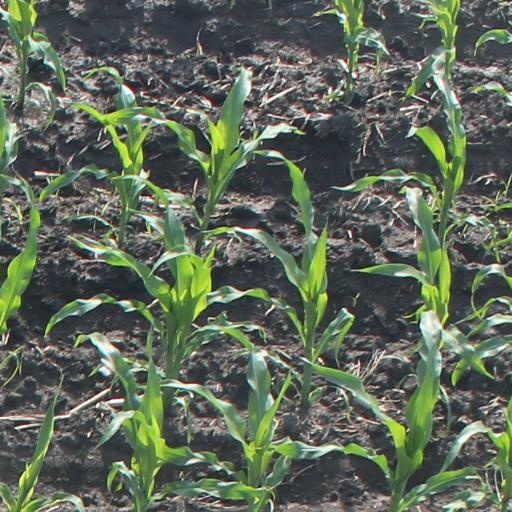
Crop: maize; corn